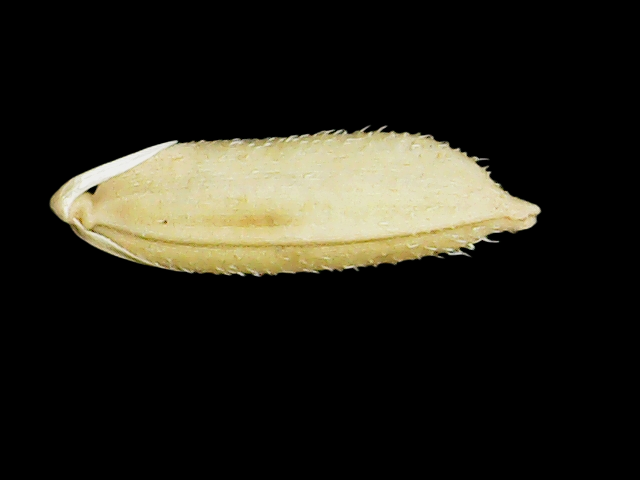
Rice variety: Binadhan11